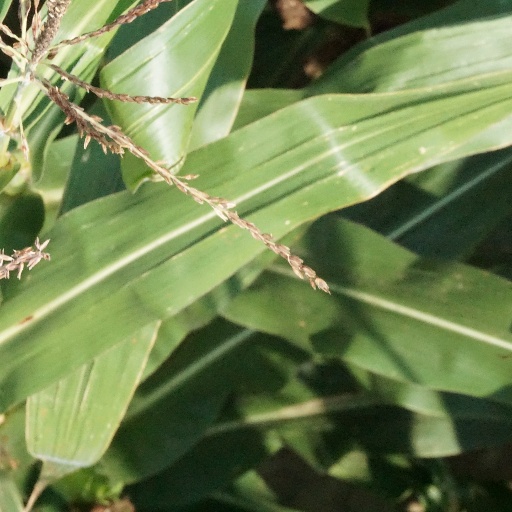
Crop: maize; corn